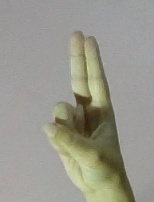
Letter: taa